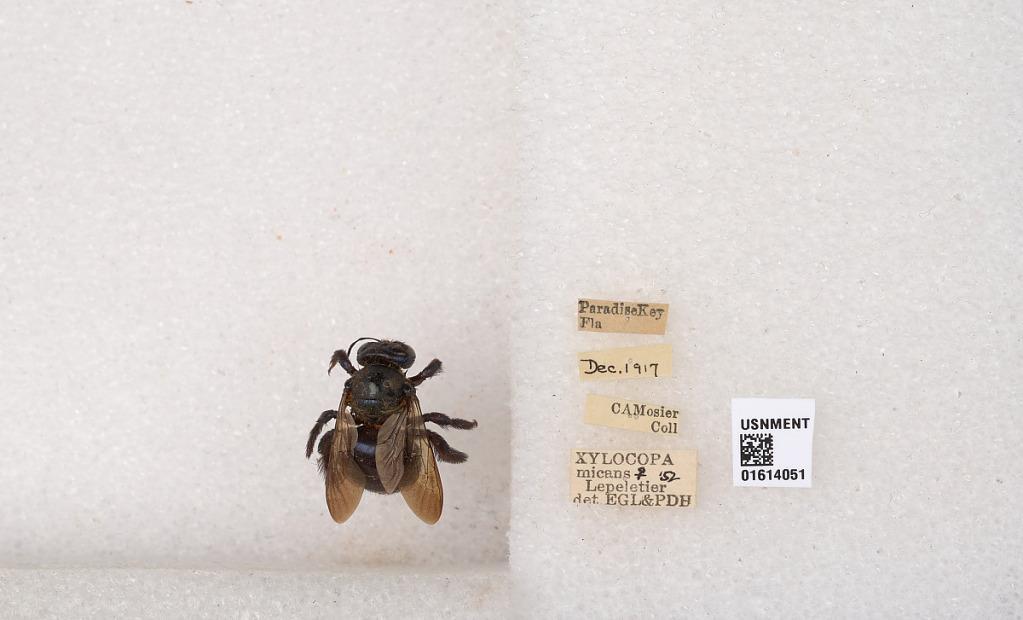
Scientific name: Xylocopa (Schonnherria) micans Lepeletier
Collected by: Menke
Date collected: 1917-12-1
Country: United States
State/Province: Florida
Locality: Paradise Key
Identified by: EGL